Volkswagen Polo R WRC

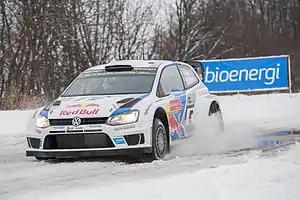
Sébastien Ogier and co-driver Julien Ingrassia at the 62nd Rally Sweden.

In anticipation of its title defence in 2014, development of the car continued through the 2013–2014 off-season, with the team introducing a series of performance updates to the car ahead of the 2014 Rallye Monte Carlo. Sébastien Ogier and Jari-Matti Latvala remained with the team, whilst Andreas Mikkelsen's programme was expanded to include all thirteen rounds of the championship, but the team did not nominate him to score manufacturer points in Australia.